Ahmadou Ahidjo

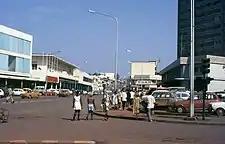
Ahidjo avenue in Yaoundé, February 1973

Ahidjo placed the blame for Cameroon's underdevelopment and poorly implemented town and public planning policies on Cameroon's federal structure, as well as charging federalism with maintaining cleavages and issues between the Anglophone and Francophone parts of Cameroon. Ahidjo's government also argued that managing separate governments in a poor country was too expensive. Ahidjo announced on 6 May 1972, that he wanted to abolish the federation and put a unitary state into place if the electorate supported the idea in a referendum set for 20 May 1972. This event became known as "The Glorious Revolution of May Twentieth." Because Ahidjo held control over the CNU, he was ensured the party's support in this initiative. Ahidjo issued Presidential Decree No. 72–720 on 2 June 1972, which established the United Republic of Cameroon and abolished the federation. A new constitution was adopted by Ahidjo's government in the same year, abolishing the position of Vice President, which served to further centralize power in Cameroon. Ahidjo's power presided over not only the state and government, but also as commander of the military. In 1975, however, Ahidjo instituted the position of Prime Minister, which was filled by Paul Biya. In 1979, Ahidjo initiated a change in the constitution designating the Prime Minister as successor. Until 1972, Cameroon's federation consisted of two relatively autonomous parts: the francophone and anglophone. After the federation was abolished, many anglophones were displeased with the changes.